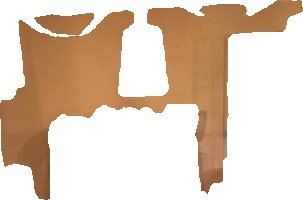
Surface category: wall